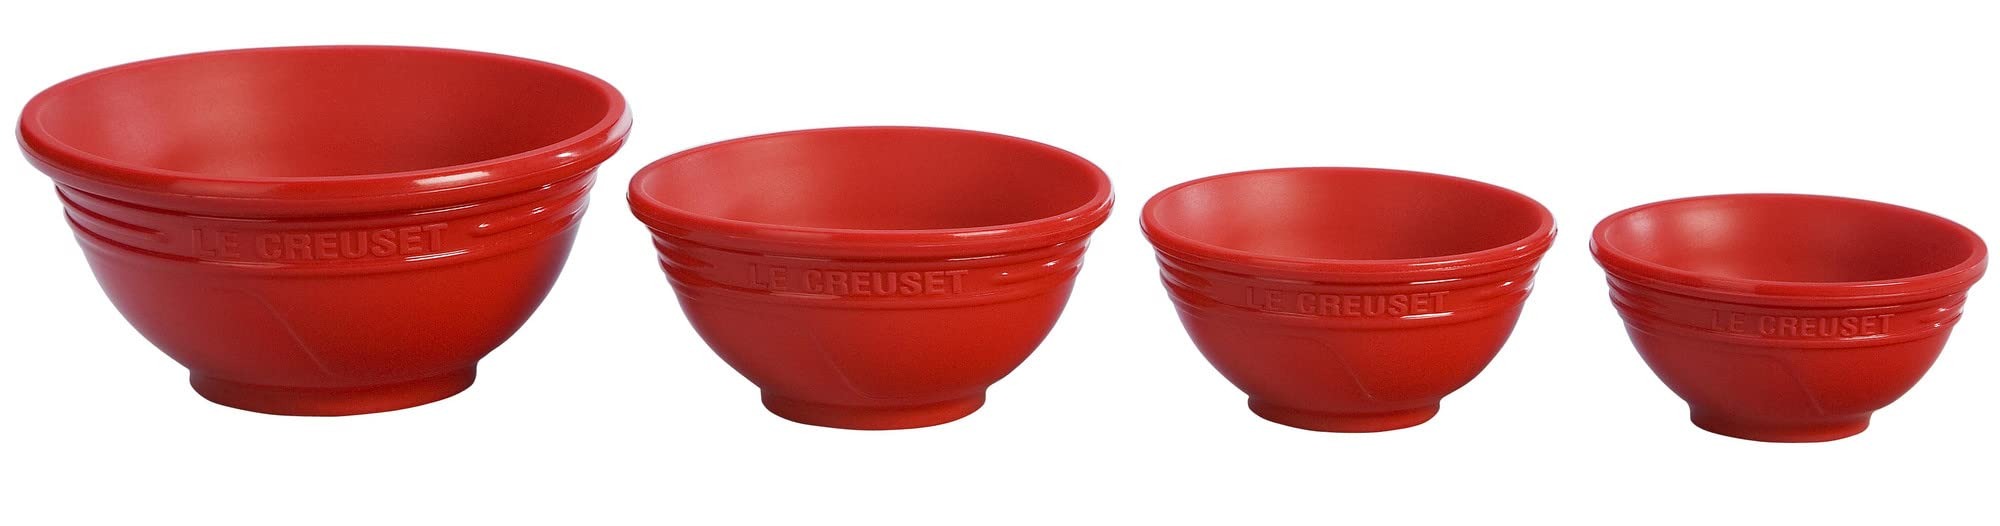
Item Name: Le Creuset Silicone Prep Bowls, Set of 4 - 1/4c, 1/3c, 1/2c & 1 cup, Cerise
Bullet Point 1: 4 prep bowls in 1/4-cup, 1/3-cup, 1/2-cup, and 1-cup sizes
Bullet Point 2: Made from stain-resistant, non-abrasive Silicone
Bullet Point 3: Flexible design allows for funneling ingredients into small jars and containers
Bullet Point 4: Freezer-, microwave-, and oven-safe up to 482 degrees F; dishwasher-safe
Bullet Point 5: Measures approximately 5.2 IN 3.2 IN 3.2 IN
Value: 1.0
Unit: Count

Price: 22.99